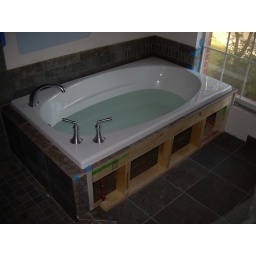
tub was set on a mortar base and filled with water to affix it in place